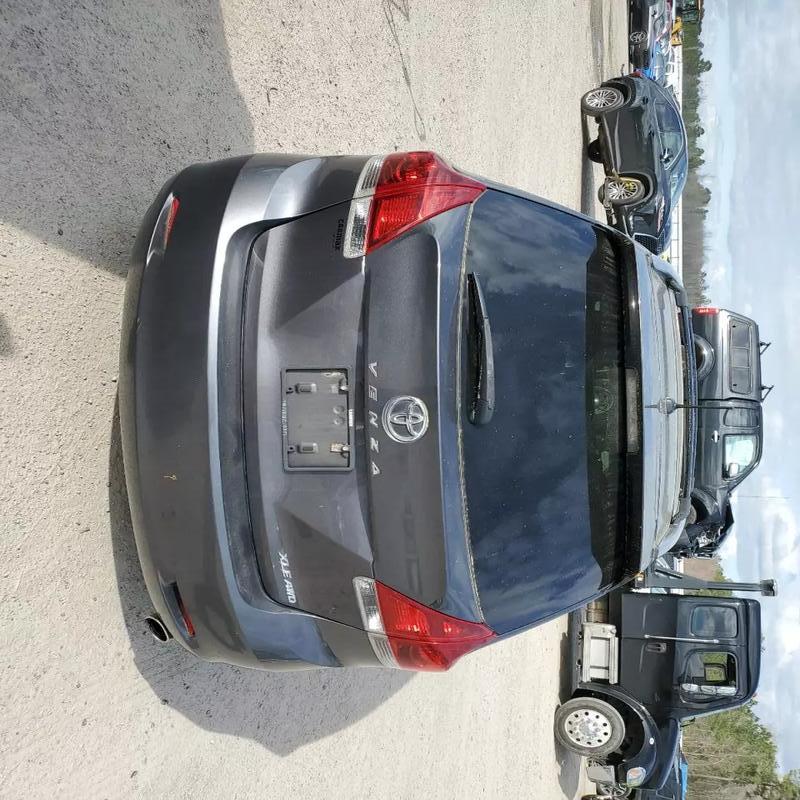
Aucun dommage détecté.
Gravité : aucun